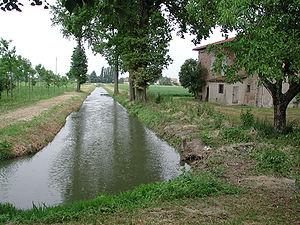
La province de Reggio d'Émilie est une province italienne, de l'Émilie-Romagne qui a pour capitale Reggio d'Émilie.